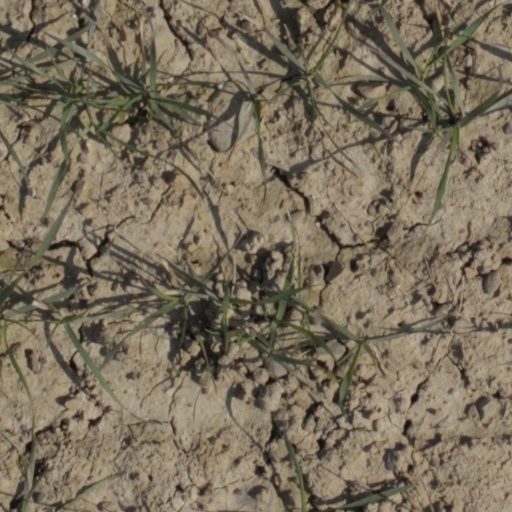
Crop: wheat